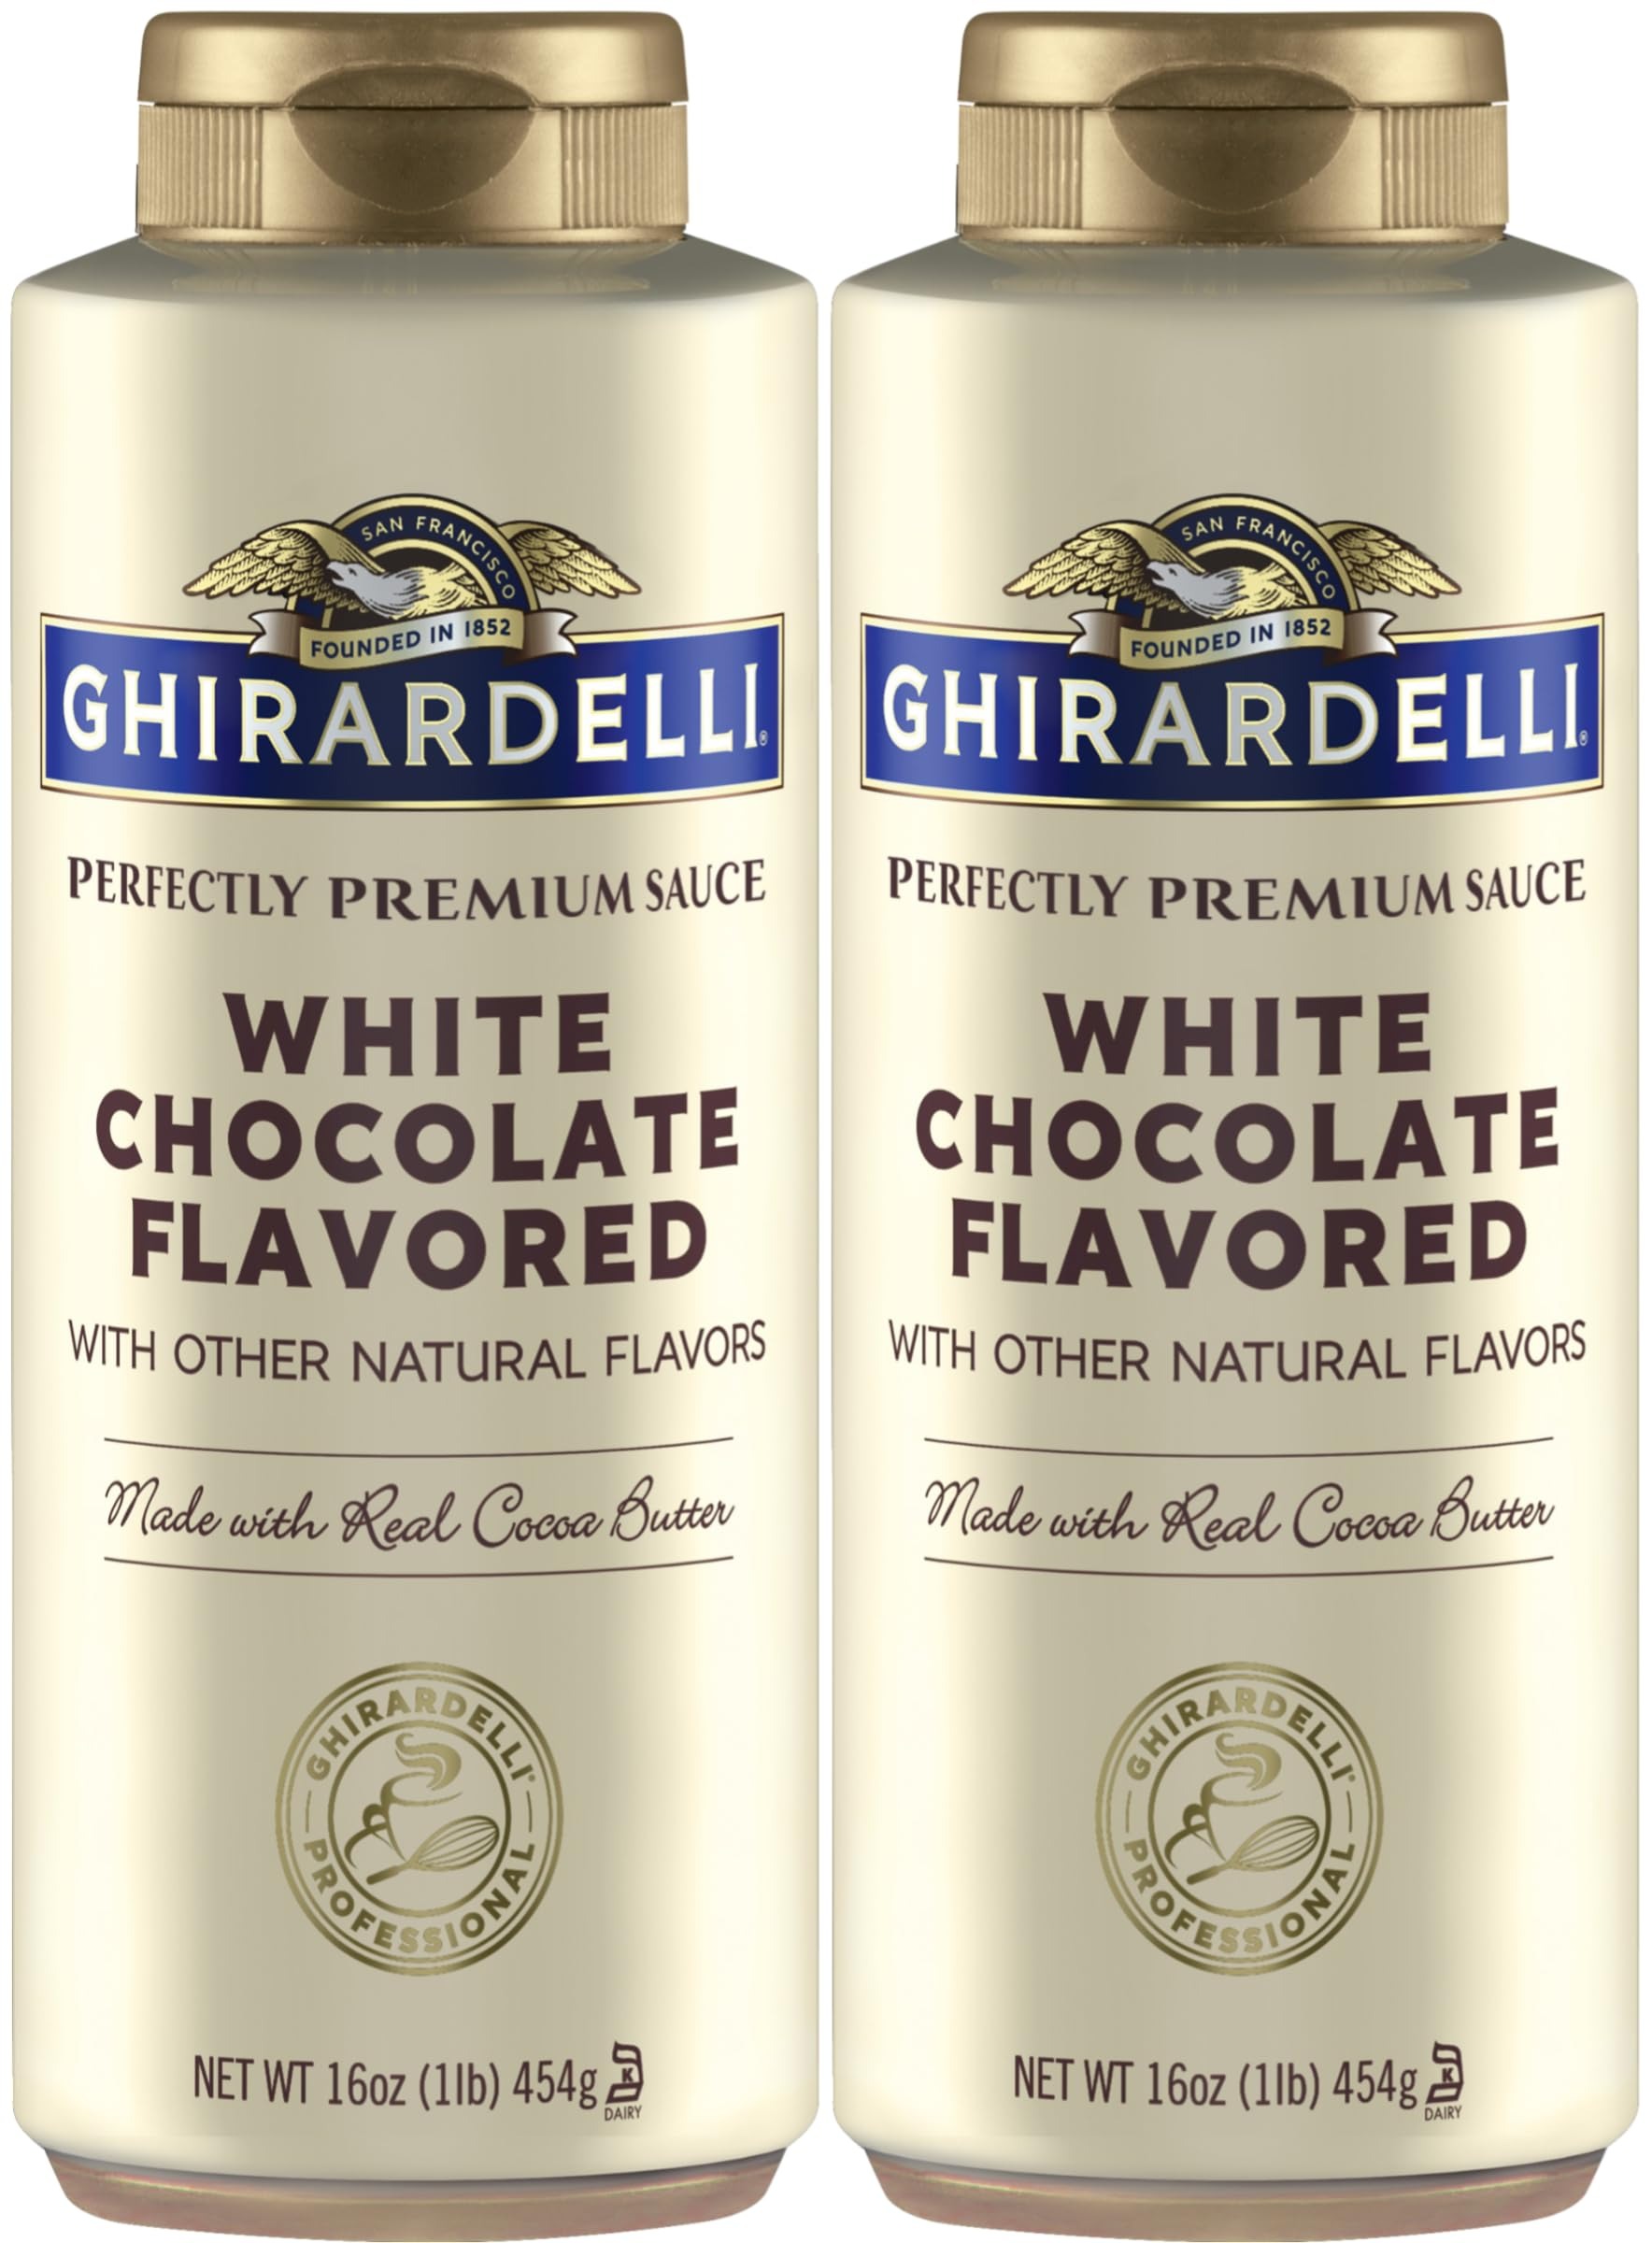
Item Name: Ghirardelli White Chocolate Sauce 16 oz Squeeze Bottle (Pack of 2)
Bullet Point 1: 2 - 16 oz Ghirardelli White Chocolate Flavored Sauce in a convenient squeeze bottle format
Bullet Point 2: Ghirardelli White Chocolate Flavored Sauce offers a smooth and creamy white chocolate flavor
Bullet Point 3: Perfectly formulated for use in espresso-based drinks, this sauce is also great as an ice cream or dessert topping
Bullet Point 4: Enjoy the unsurpassed quality and taste of Ghirardelli's White Chocolate Sauce in a convenient squeeze bottle format
Bullet Point 5: Made with real cocoa butter; Kosher
Product Description: <b>GHIRARDELLI HERITAGE, SINCE 1852</b><br><br> In 1849, during the California Gold Rush, Italian-born Domingo Ghirardelli moved to America and opened a store in a mining camp. After discovering the miners were starved for luxuries and needed something to spend their gold dust on, he started stocking chocolate delicacies. In 1852, the enterprising immigrant founded a confectionery shop in San Francisco, which eventually became the modern-day Ghirardelli Chocolate Company. Today, Ghirardelli is America’s oldest continuously operating chocolate maker. Ghirardelli products are sold in grocery stores, foodservice and e-commerce and Ghirardelli also has its own chocolate and ice cream shops across the country. <br><br> Ghirardelli continues to build on its rich tradition of quality products and innovation, from premium sauces, Hot Fudge, Sweet Ground Chocolate Powders and Vanilla Flavored Powder Base.
Value: 32.0
Unit: Ounce

Price: 11.29